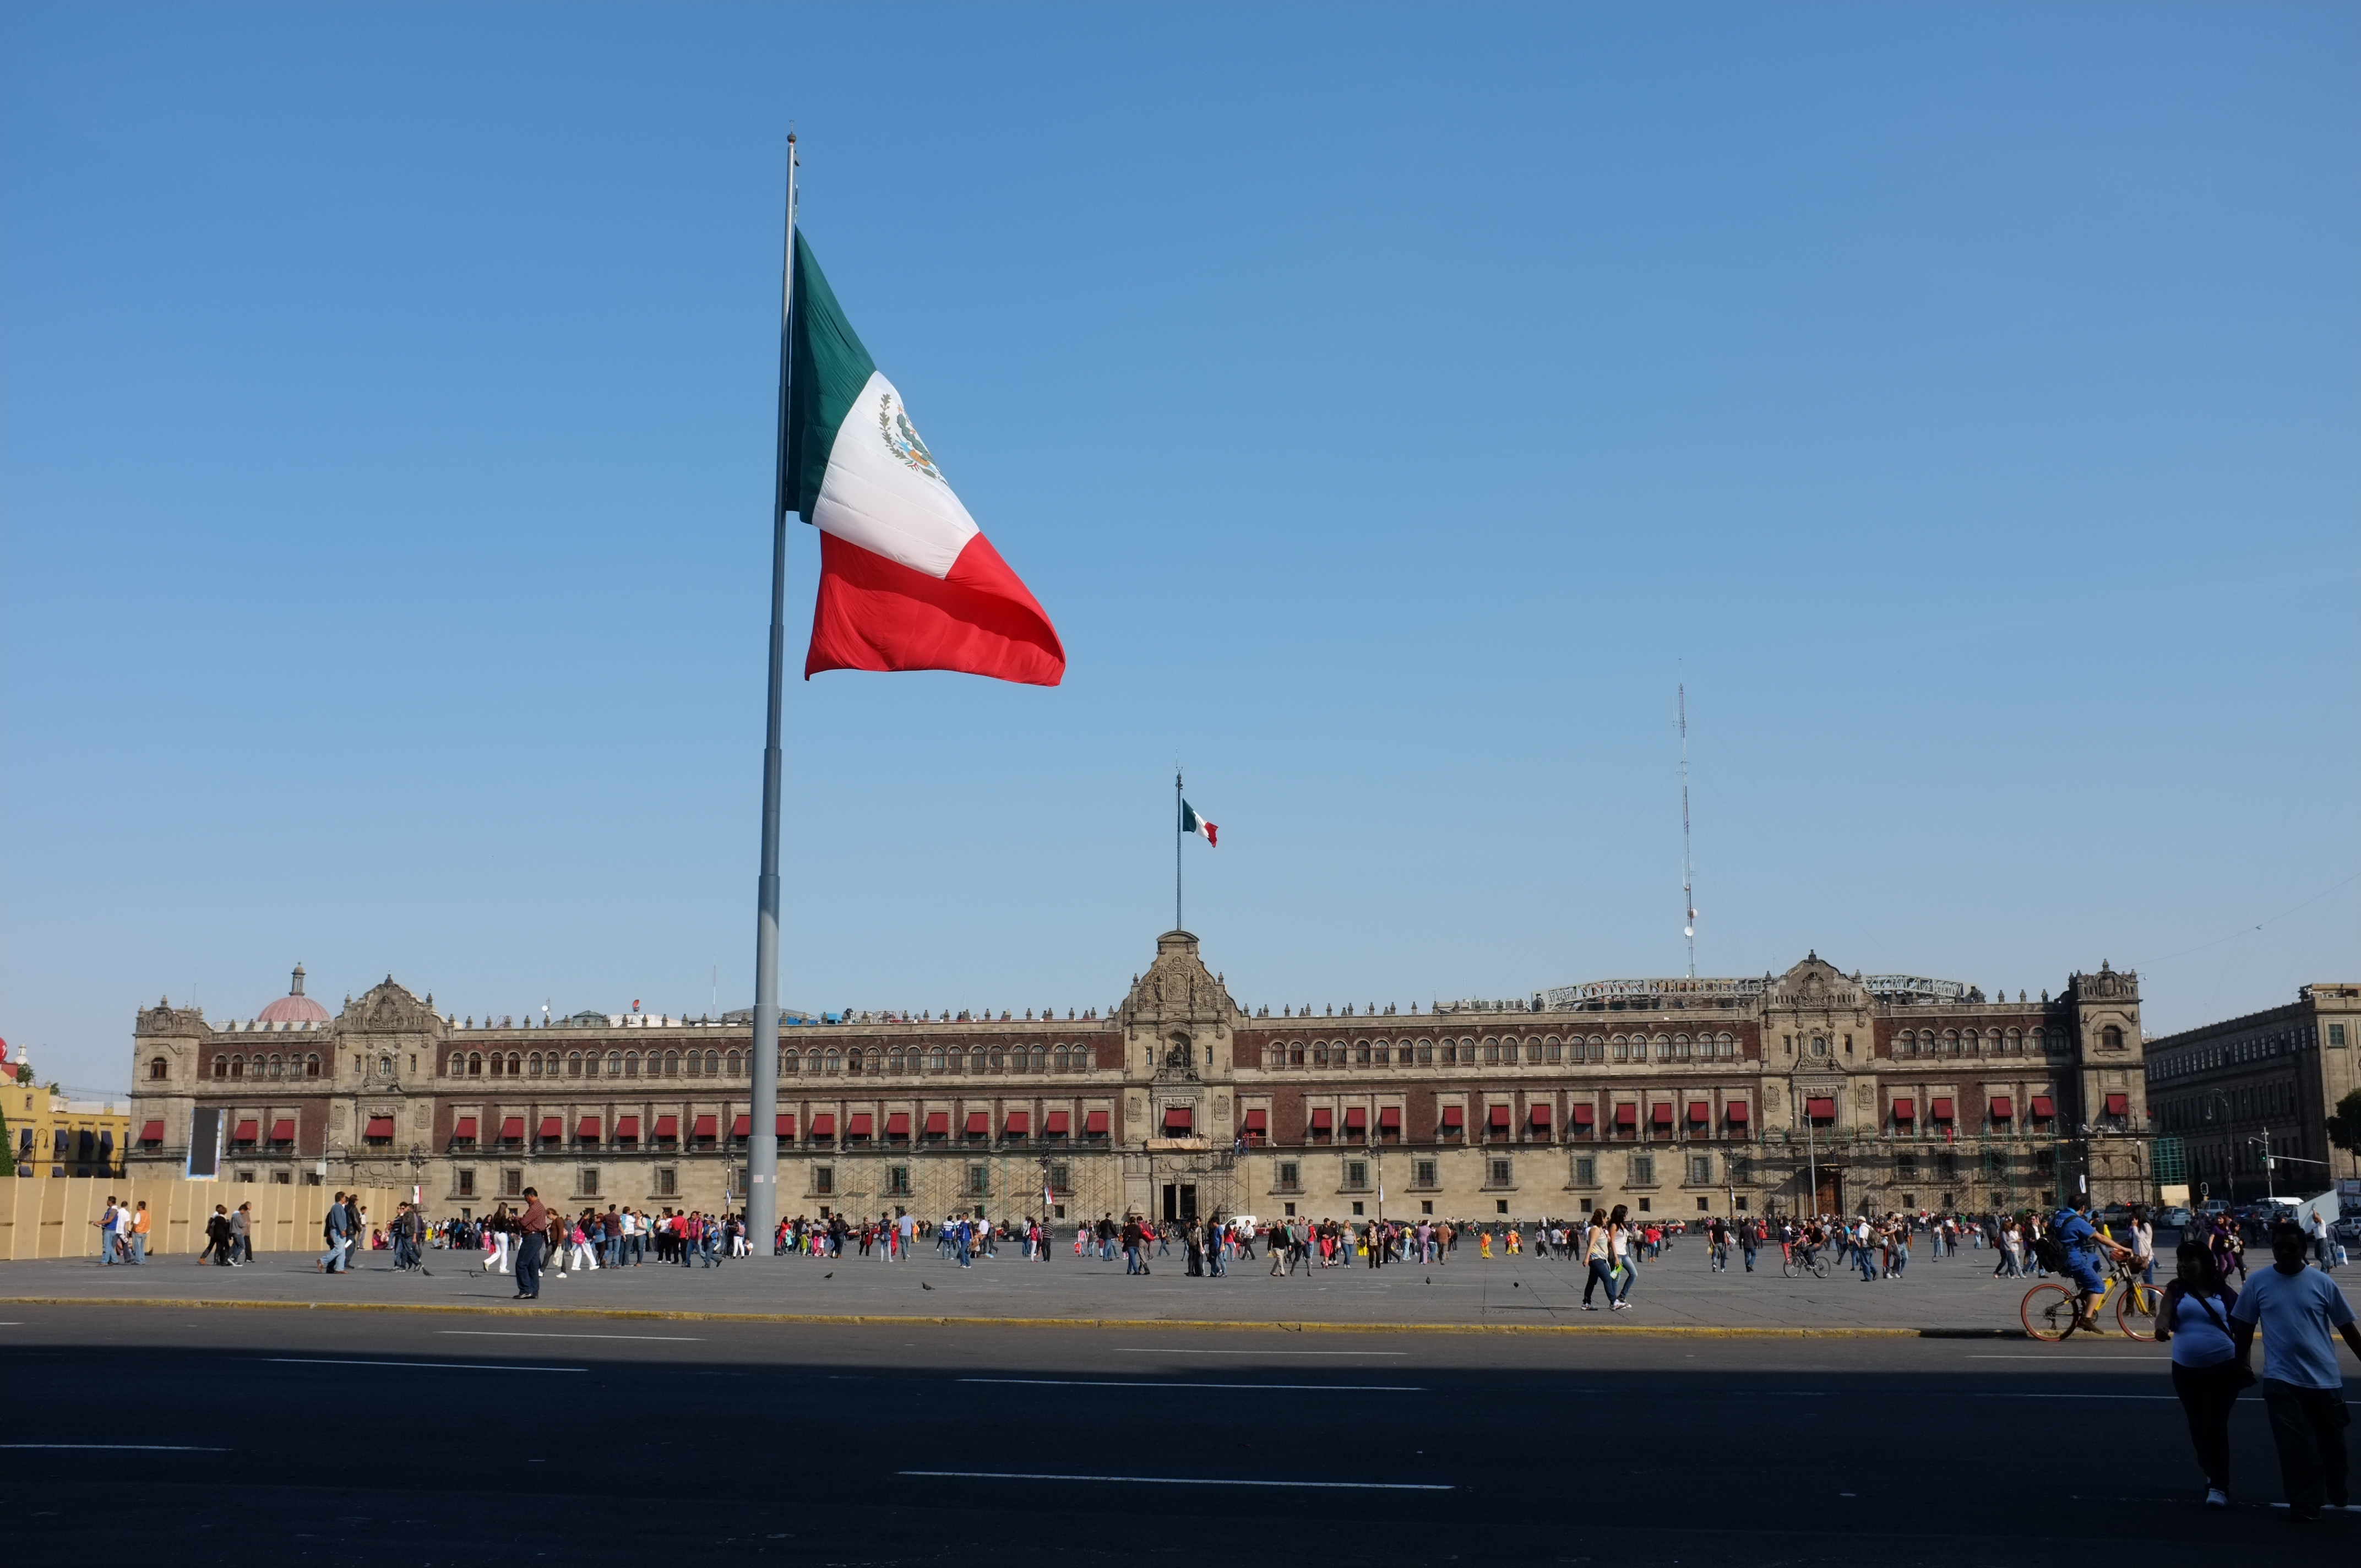
city, town square, kulturerbe, megacity, ciudaddemexico